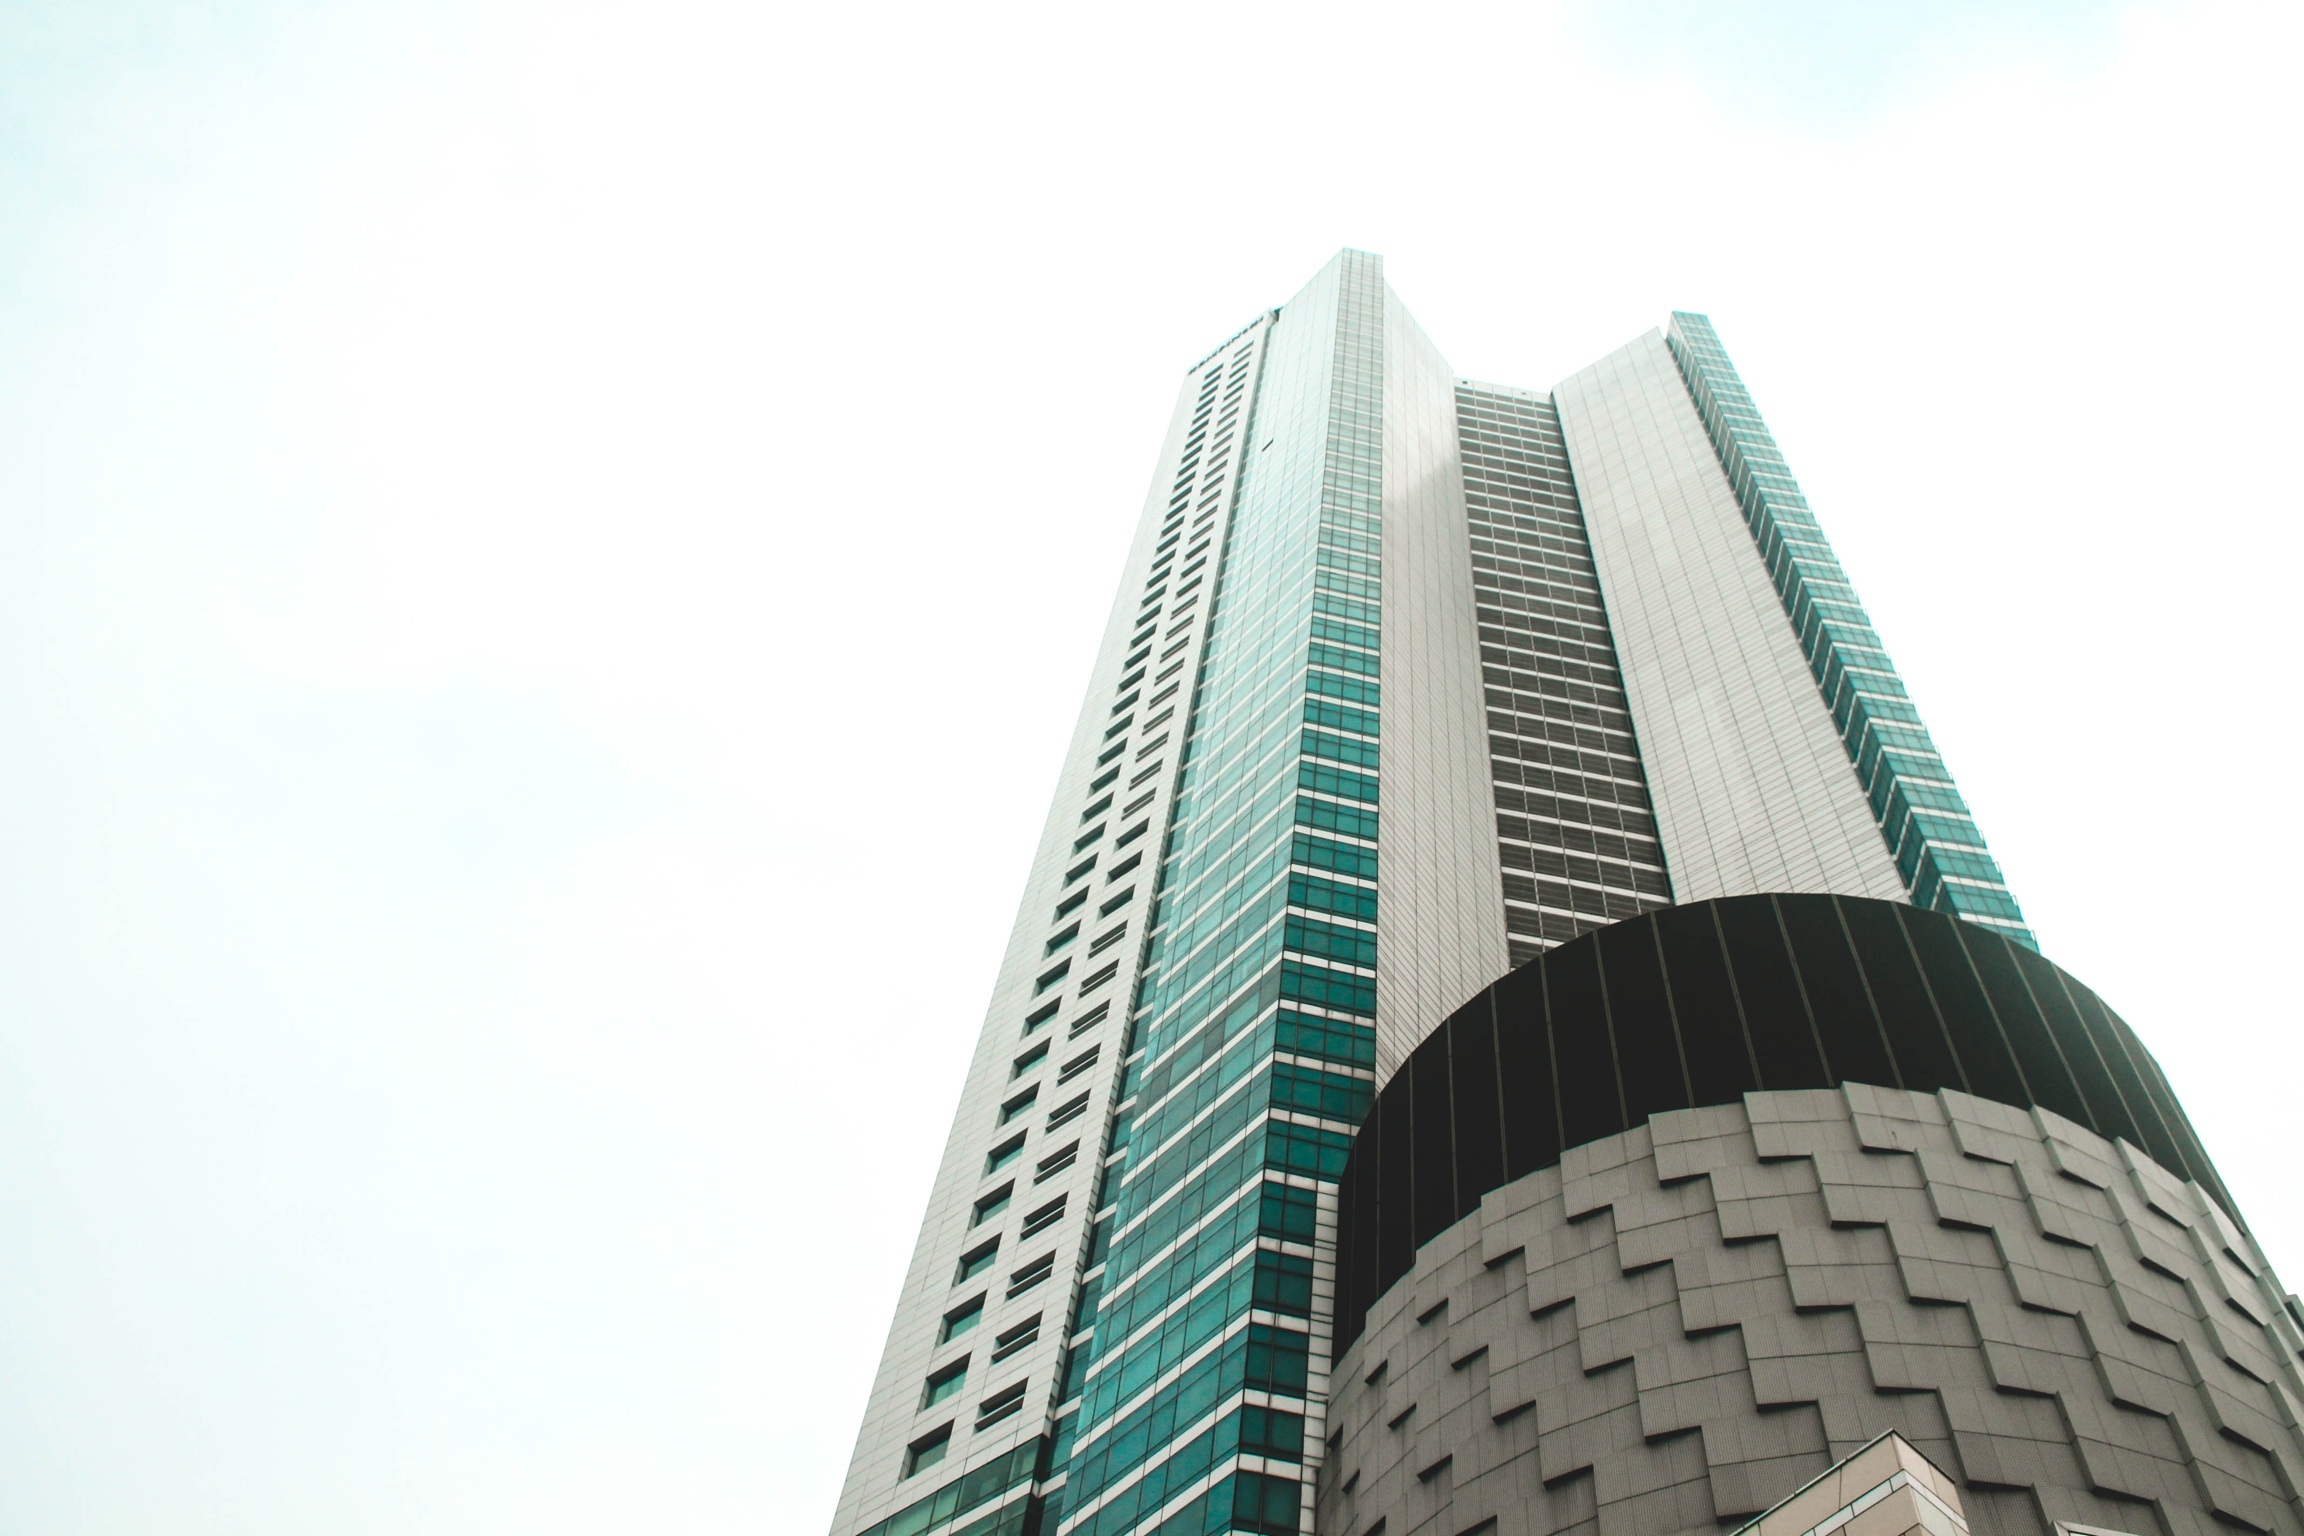
skyline, building, skyscraper, line, landmark, tower block